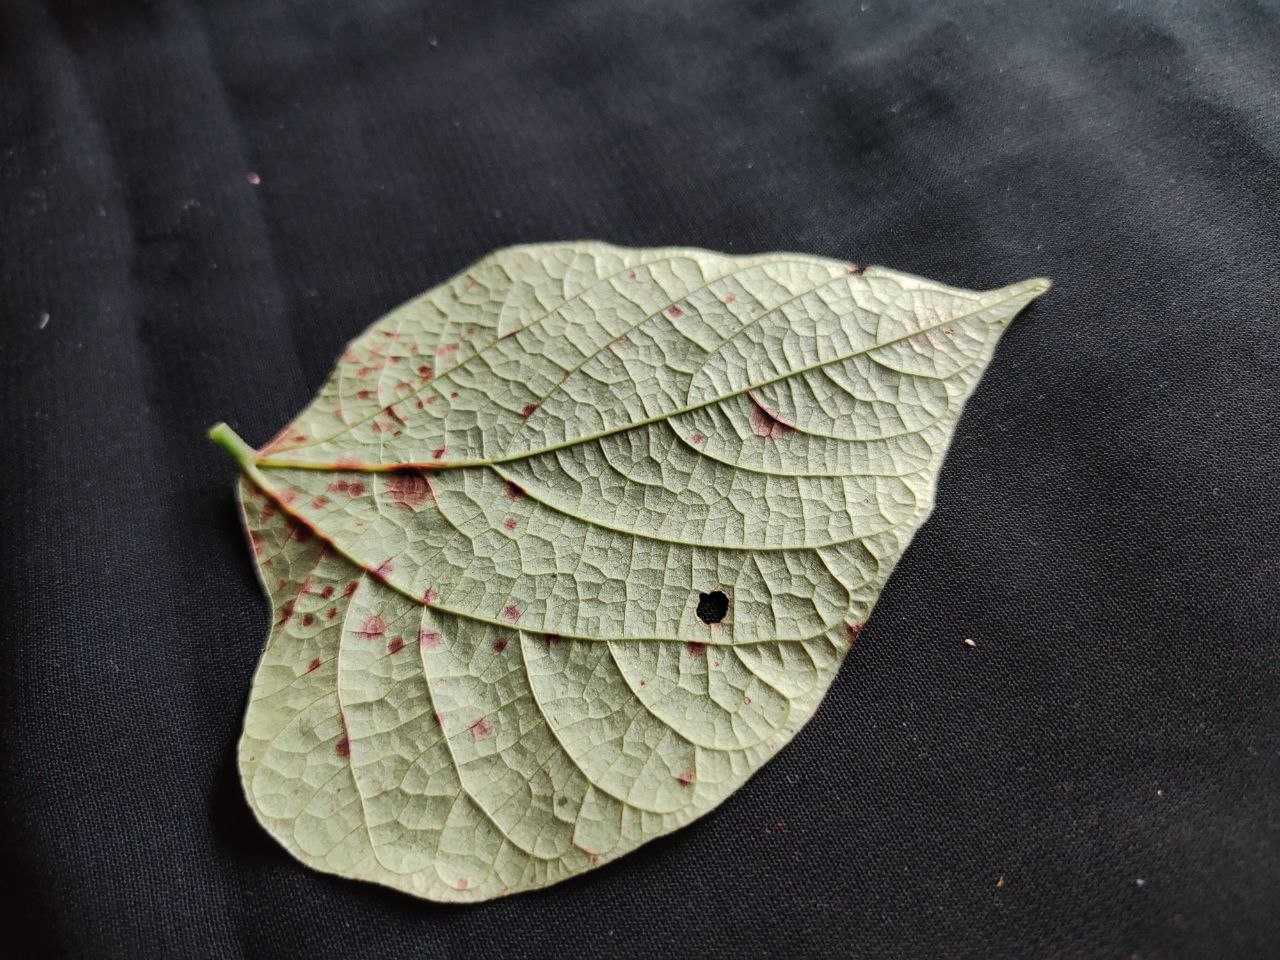
Crop: bean
Leaf condition: Rust